Frail gourami

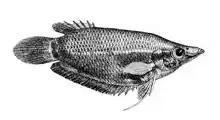
Illustration of frail gourami

In the Suthimari River basin, West Bengal frail gouramis were collected in early September in the early afternoon alongside "Danio rerio" from a habitat containing relatively clear, moderately-flowing water with some suspended sediment and there was no aquatic vegetation present.